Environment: real
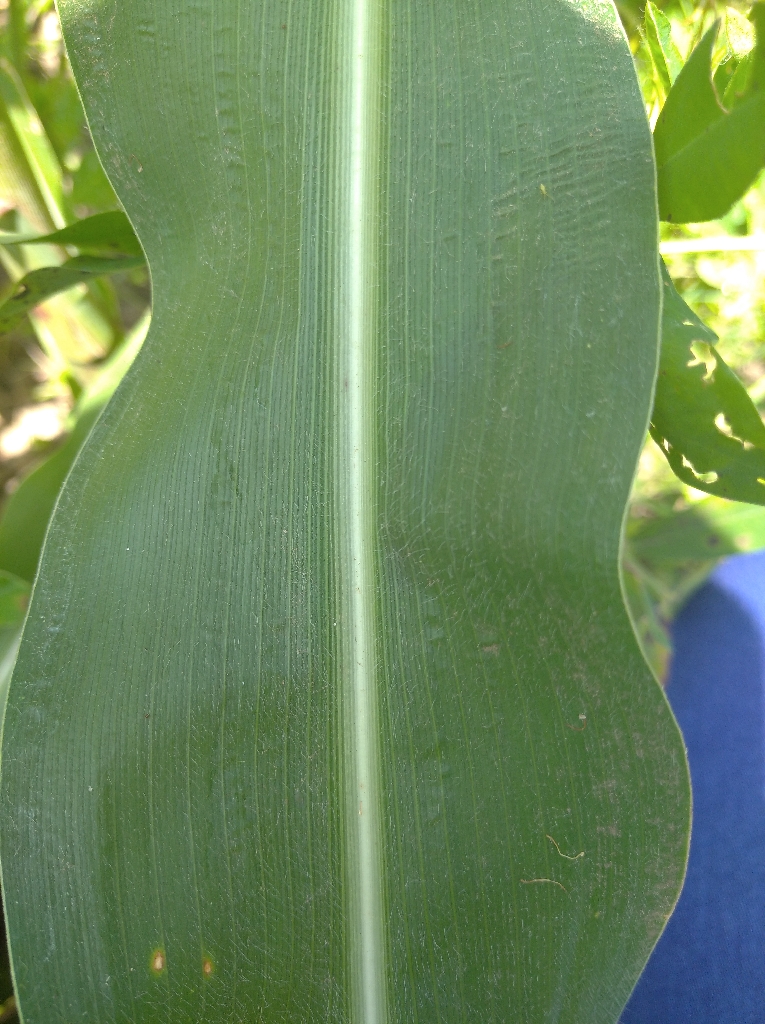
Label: healthy